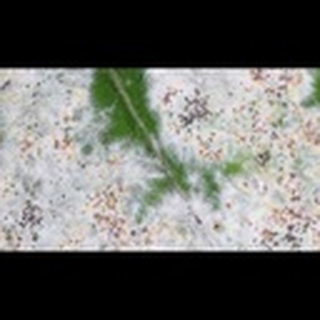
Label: cotton_powdery_mildew